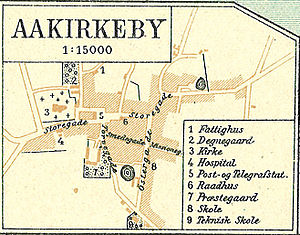
Aakirkeby / Historie / Under enevælden
Kort over Aakirkeby fra før 1900 (jernbanestationen er ikke med)
Kort over Bornholm
Aakirkeby på det sydlige Bornholm er øens tredjestørste by med 2.088 indbyggere. Som den eneste af øens tidligere købstæder ligger Aakirkeby inde i landet, 16 km øst for Rønne, 21 km sydøst for Hasle, 29 km syd for Allinge-Sandvig, 18 km syd for Gudhjem, 22 km sydvest for Svaneke, 14 km vest for Nexø og 16 km nordvest for Snogebæk. Byen ligger i Bornholms Regionskommune, der hører til Region Hovedstaden.